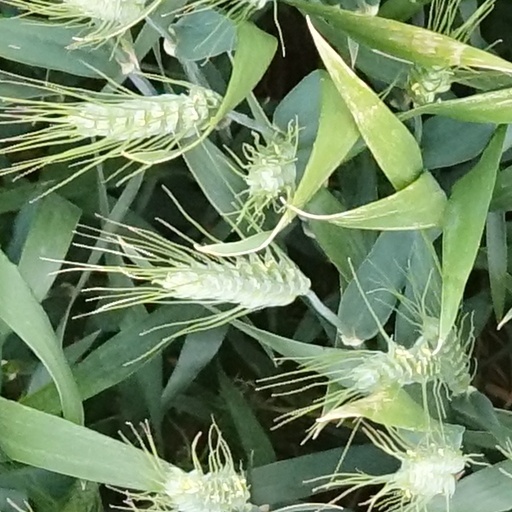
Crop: wheat